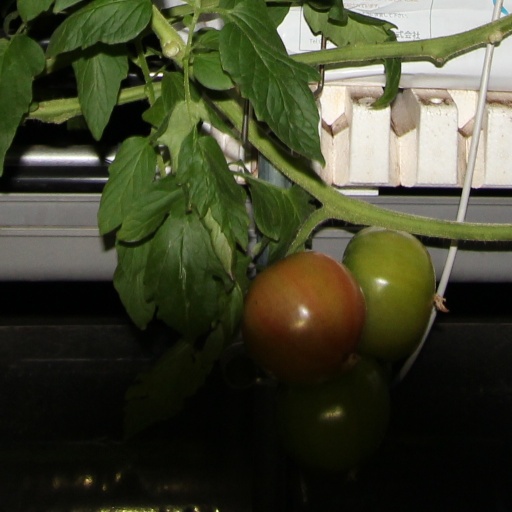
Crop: tomato